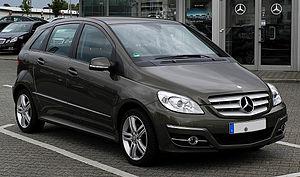
Le moteur OM 640 est un moteur thermique automobile à combustion interne, fabriqué par Mercedes-Benz entre 2004 et 2012. Il remplace l'OM 668 et sera remplacé par le OM 607.